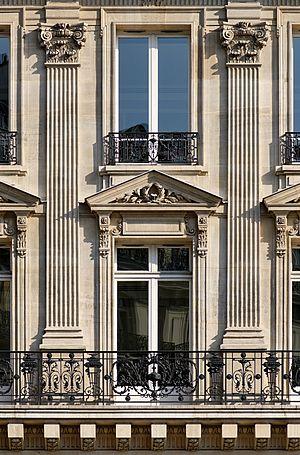
Ordre colossal de pilastres cannelés corinthiens avec fenêtres à fronton au premier étage. Premier et deuxième étage d'un immeuble du XIXe siècle, 8 avenue de l'Opéra, Paris.